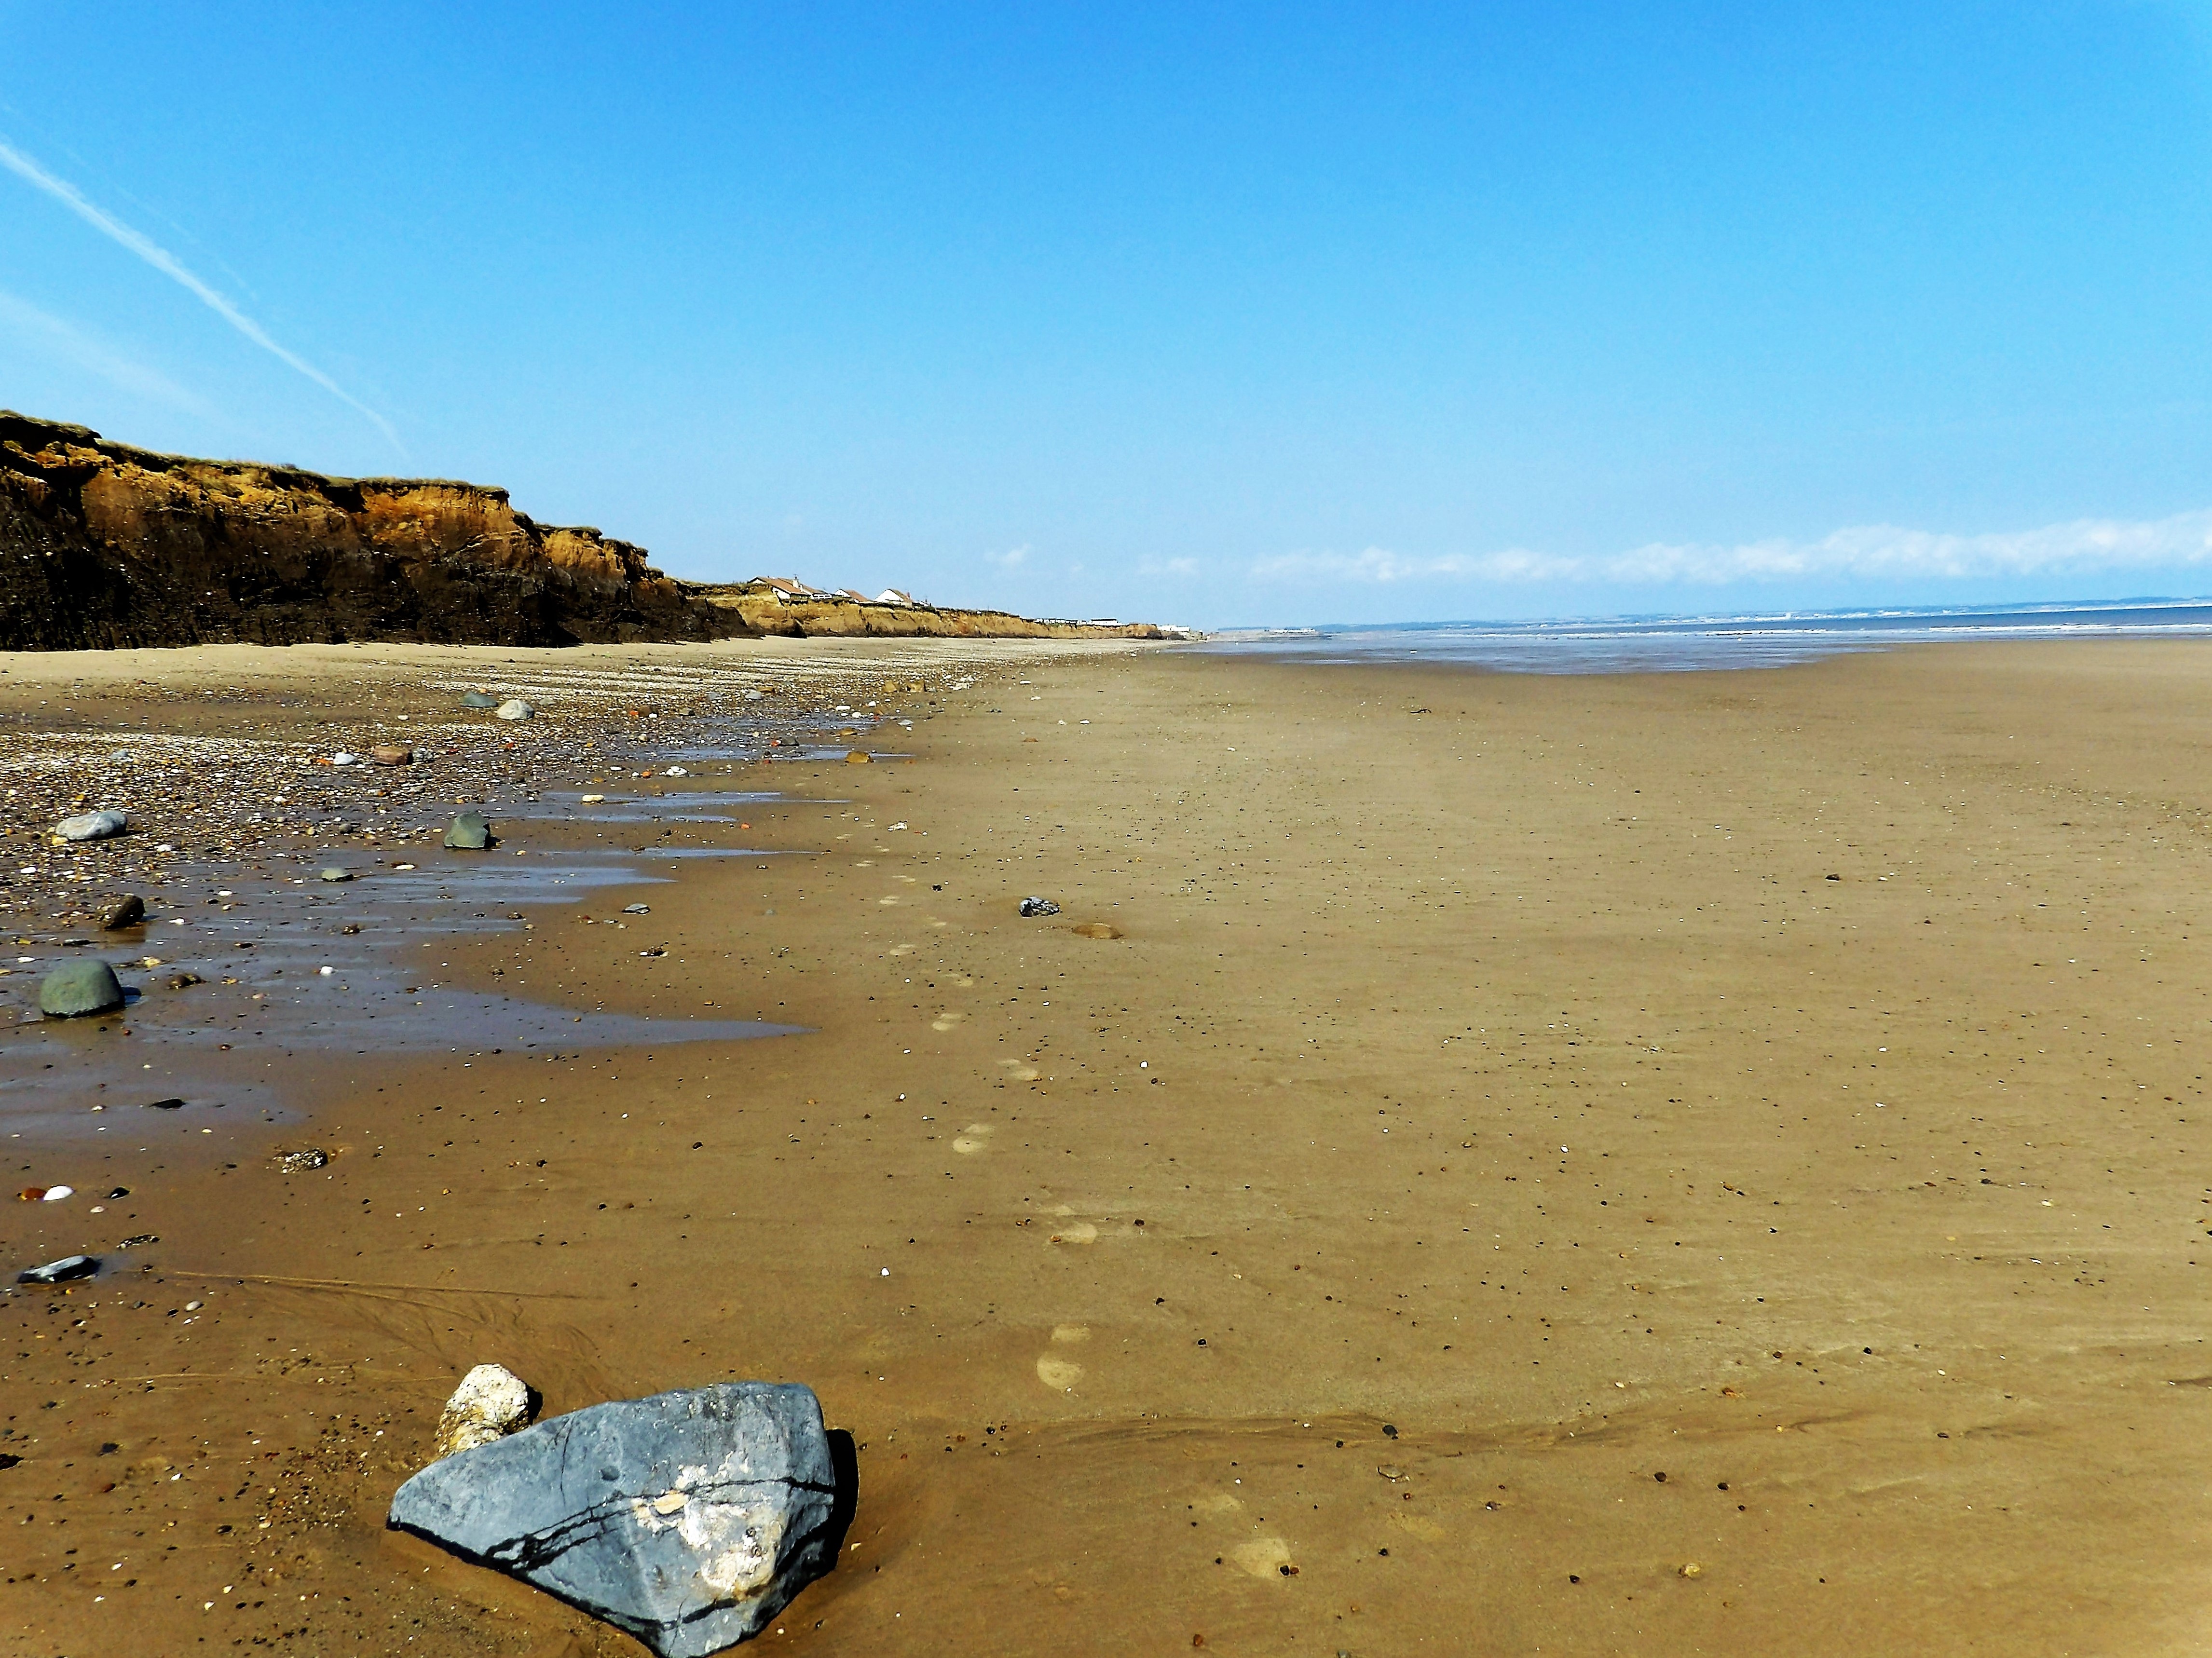
beach, landscape, sea, coast, water, nature, sand, rock, ocean, sky, shore, wave, summer, travel, scenic, bay, blue, tourism, material, body of water, england, pebbles, cape, beach sand, mudflat, natural environment, wind wave, sand and sky, yorkshire coast, coastal erosion